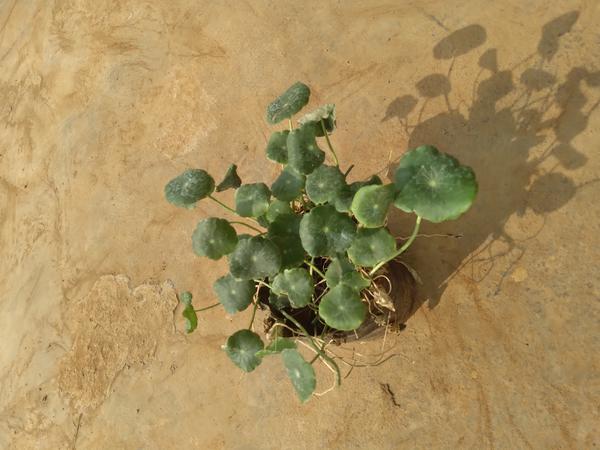
Plant: Brahmi